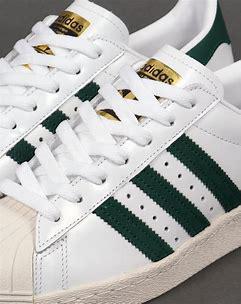
Brand: Adidas
Model: Superstar 80S